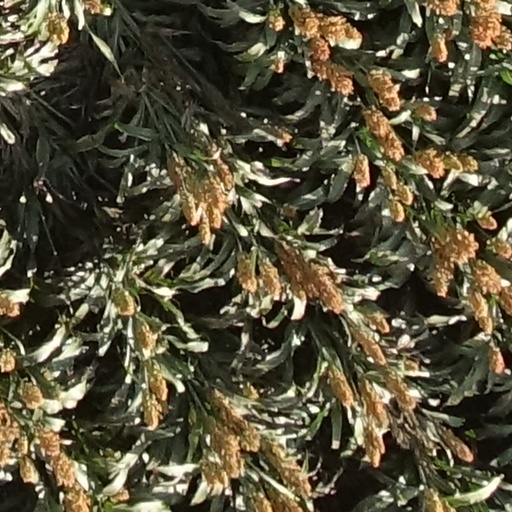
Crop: sorghum